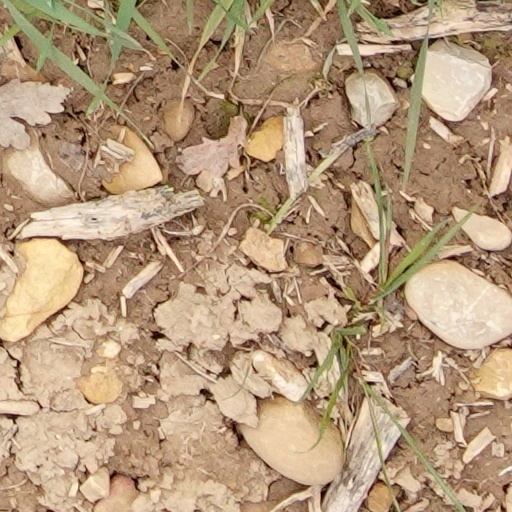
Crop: wheat